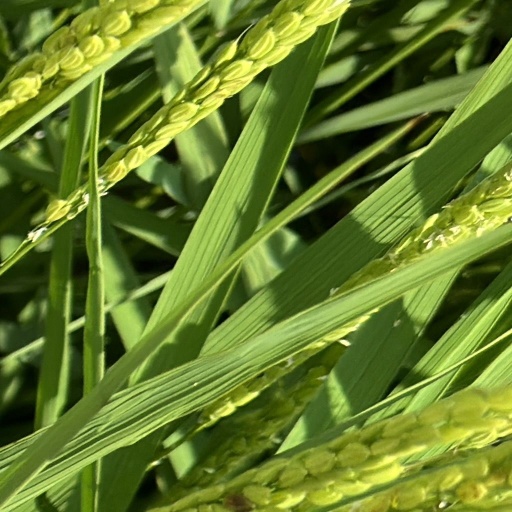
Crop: rice